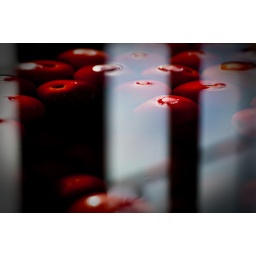
black n white n red all over ... 22 pounds of crab apples